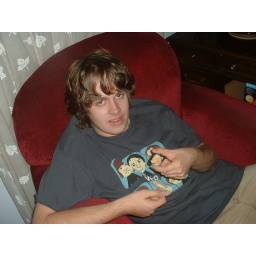
Enjoying his Red Chair Sushi roll in his red chair